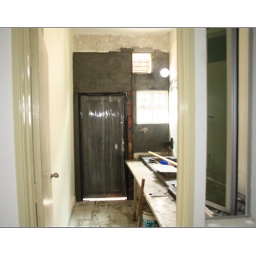
Wet kitchen renovation, add a security door, iron grilled replaced by a wall and window